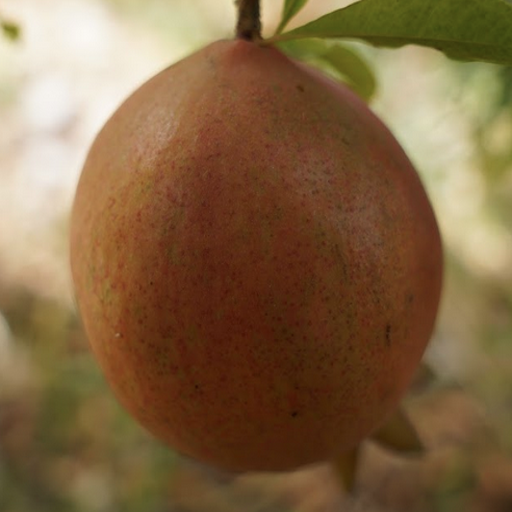
Label: Healthy